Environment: real
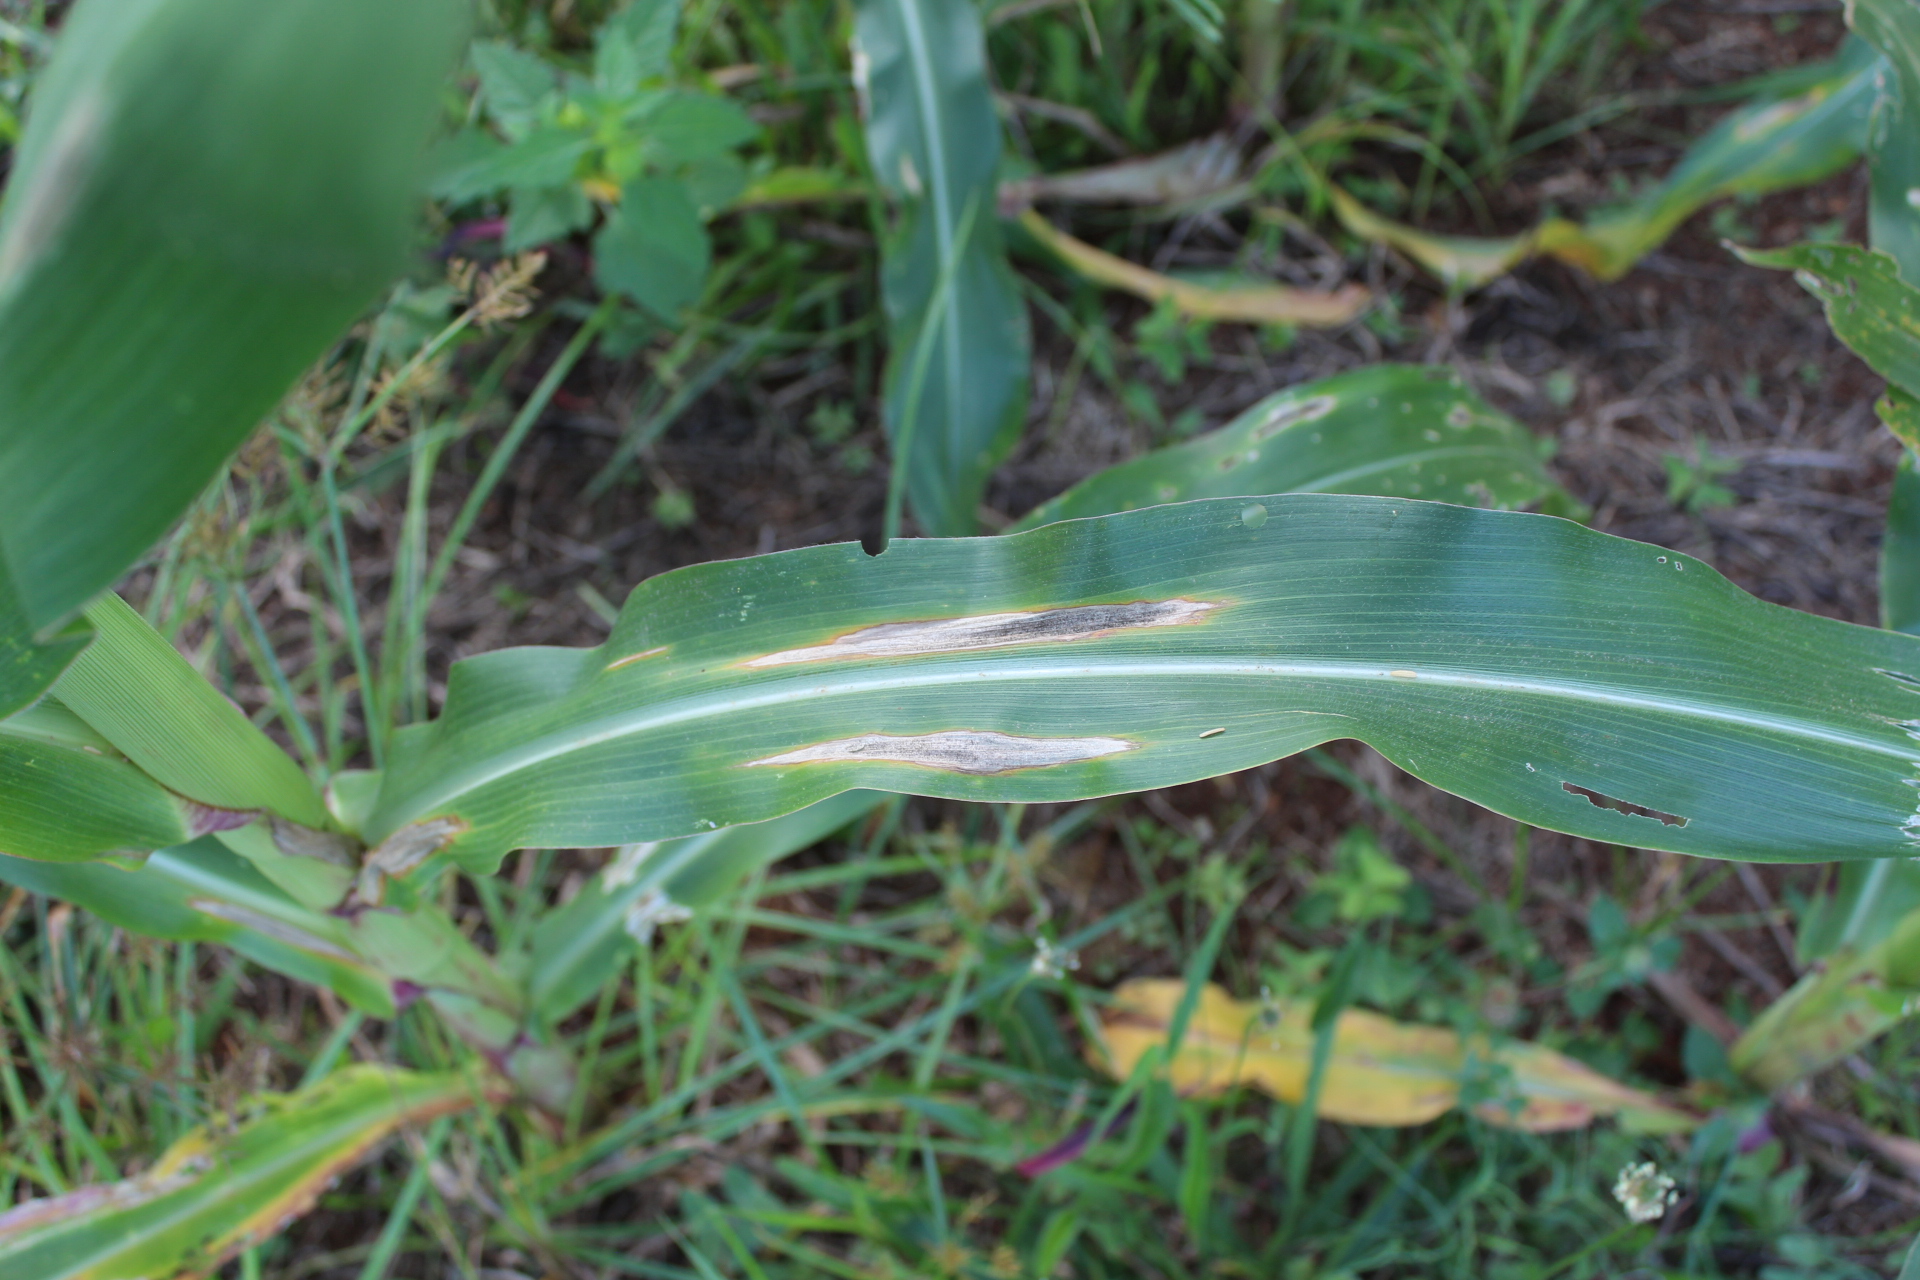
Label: northern_corn_leaf_blight